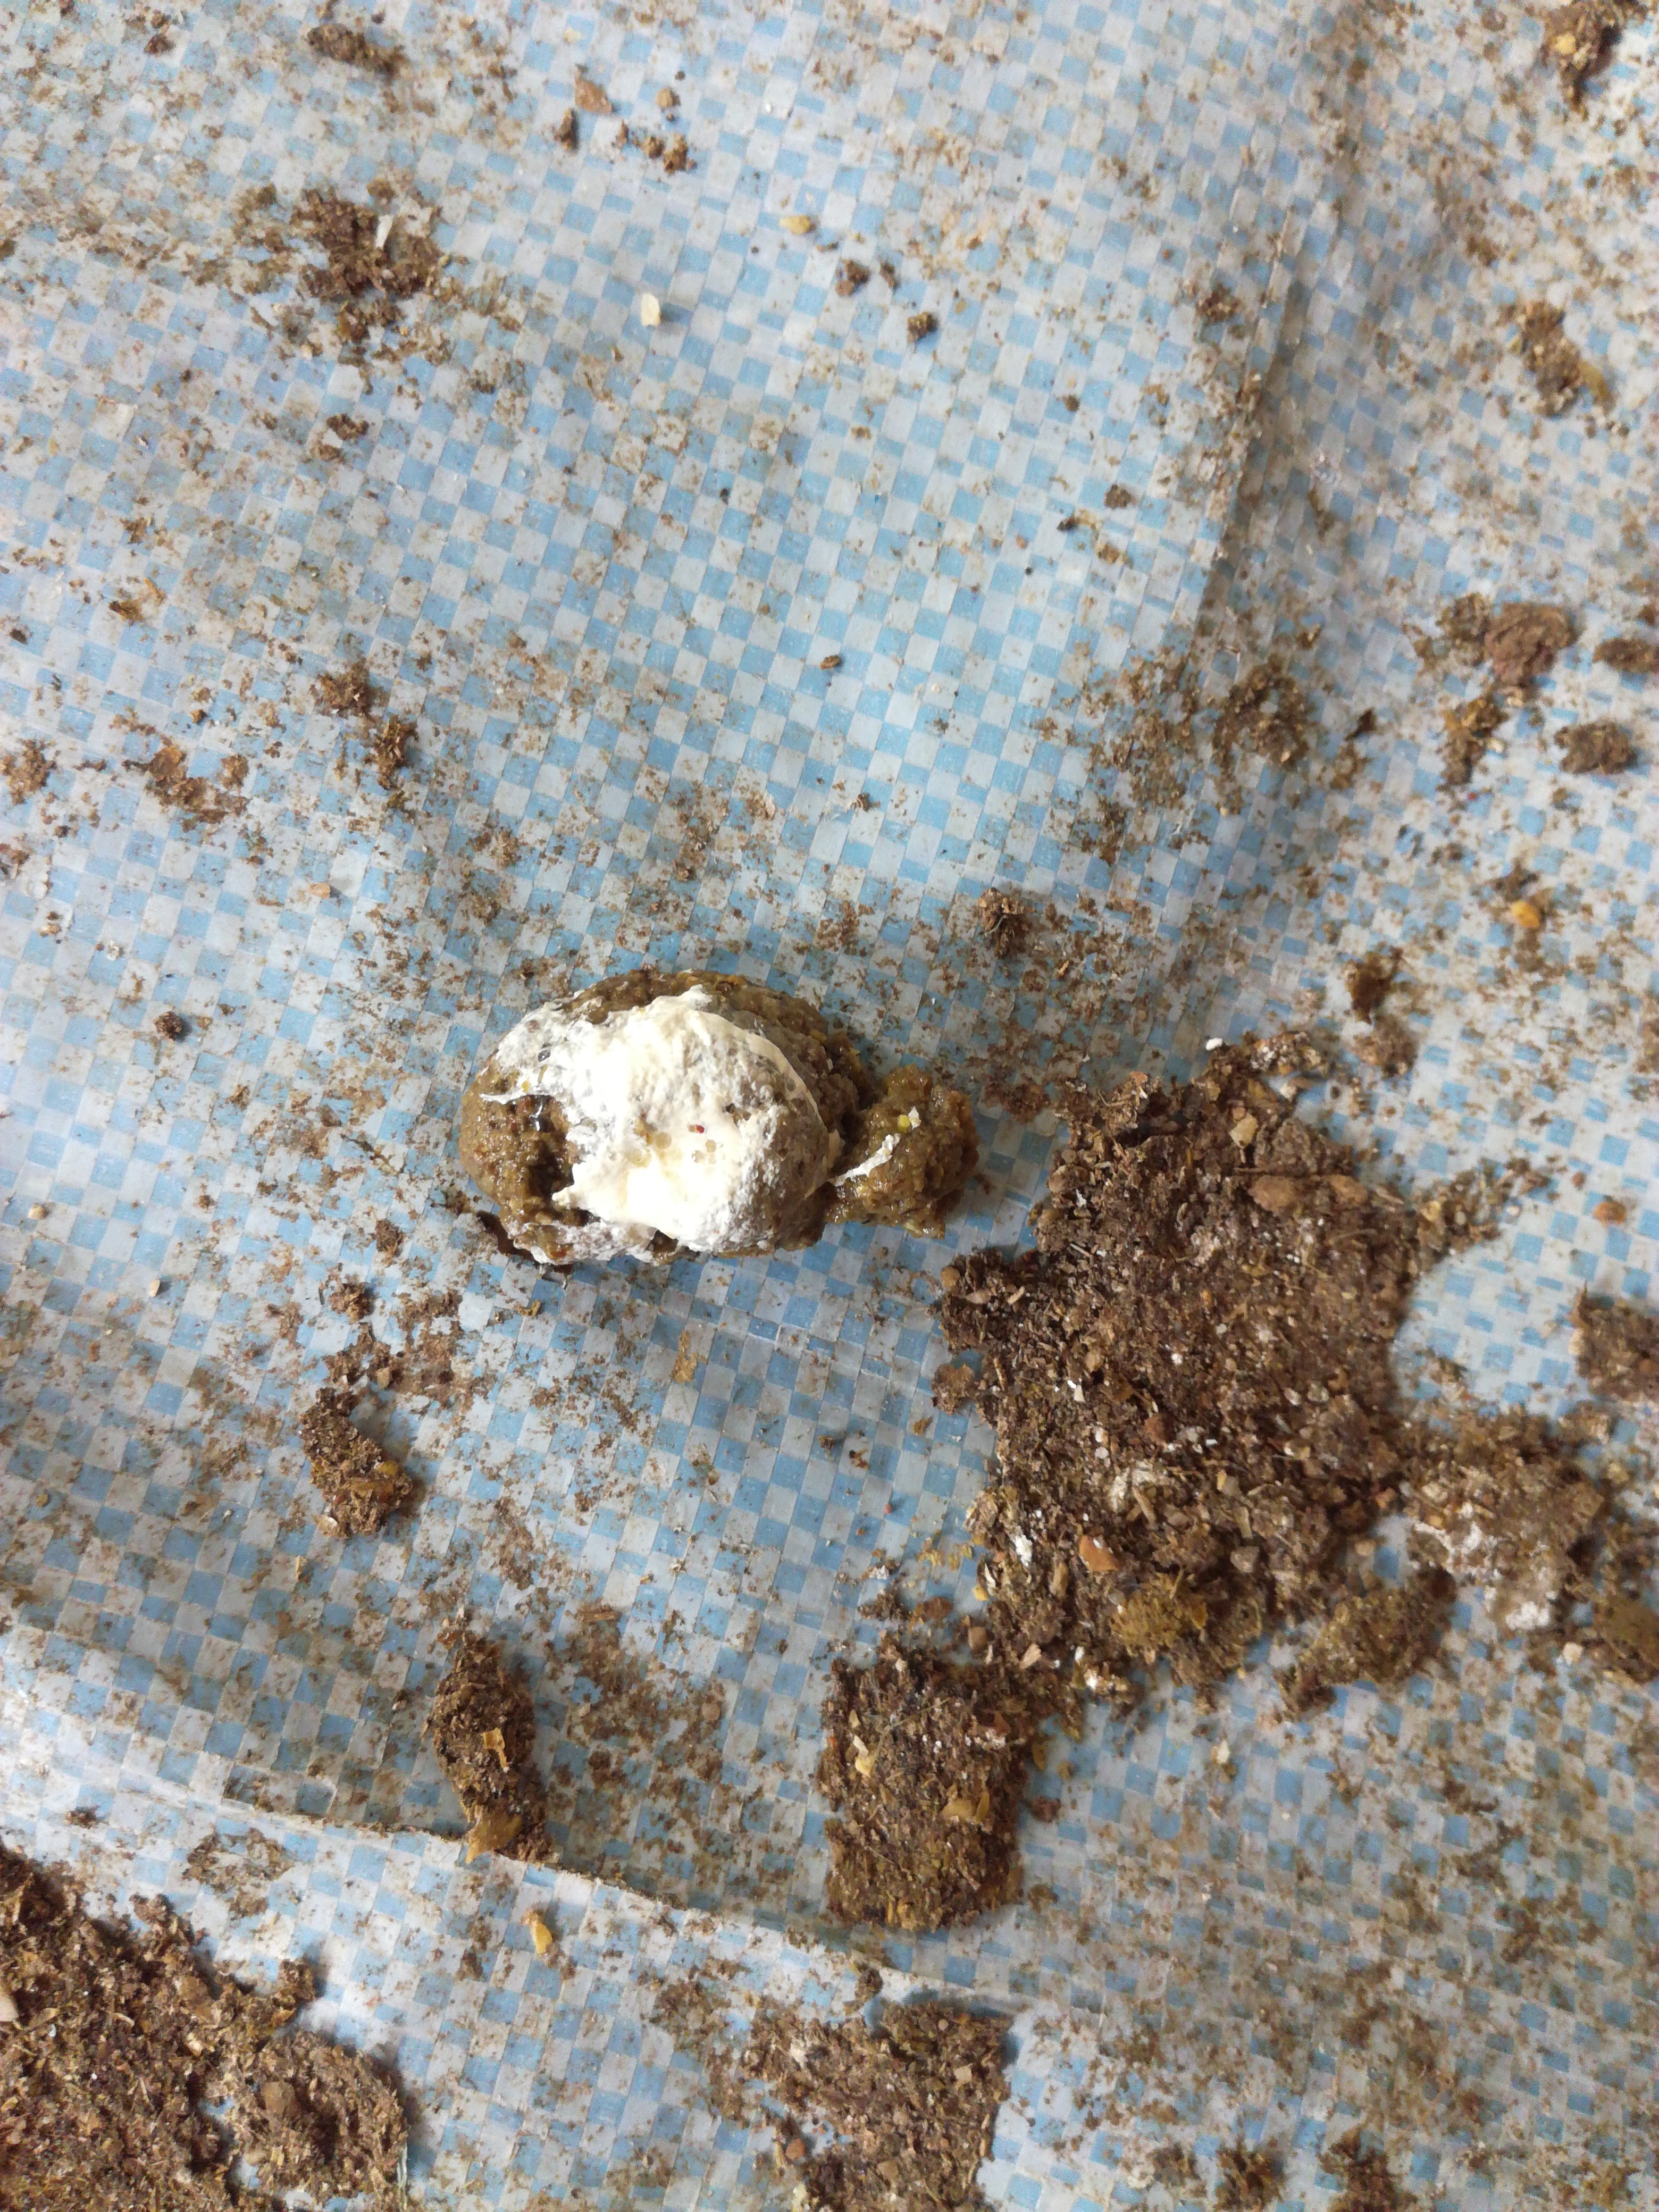
PCR-confirmed diagnosis: Salmonella